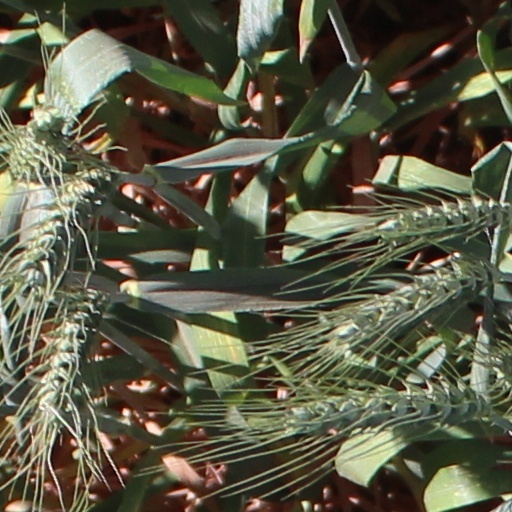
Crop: wheat